Dunmail Raise

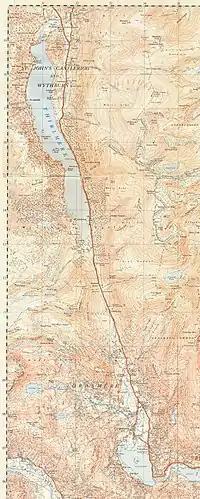
1950s map of Dunmail Raise from Ordnance Survey sheets NY 30 and 31 (scale 1:25,000). The cairn is a mile south of Thirlmere Reservoir.

Dunmail Raise is the name of a large cairn in the English Lake District, which may have been an old boundary marker. It has given its name to the mountain pass of Dunmail Raise, on which it stands. This mountain pass forms part of the only low-level route through the mountains between the northern and southern sides of the Lake District. According to local tradition, the cairn marked the burial of a king named Dunmail who was slain by Saxons. The place name itself may well be derived from the name of the historical Dyfnwal ab Owain, King of Strathclyde.